List of mantis genera and species

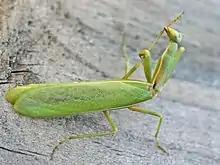
"Iris oratoria"

Members of this genus are known collectively as African stick mantises.